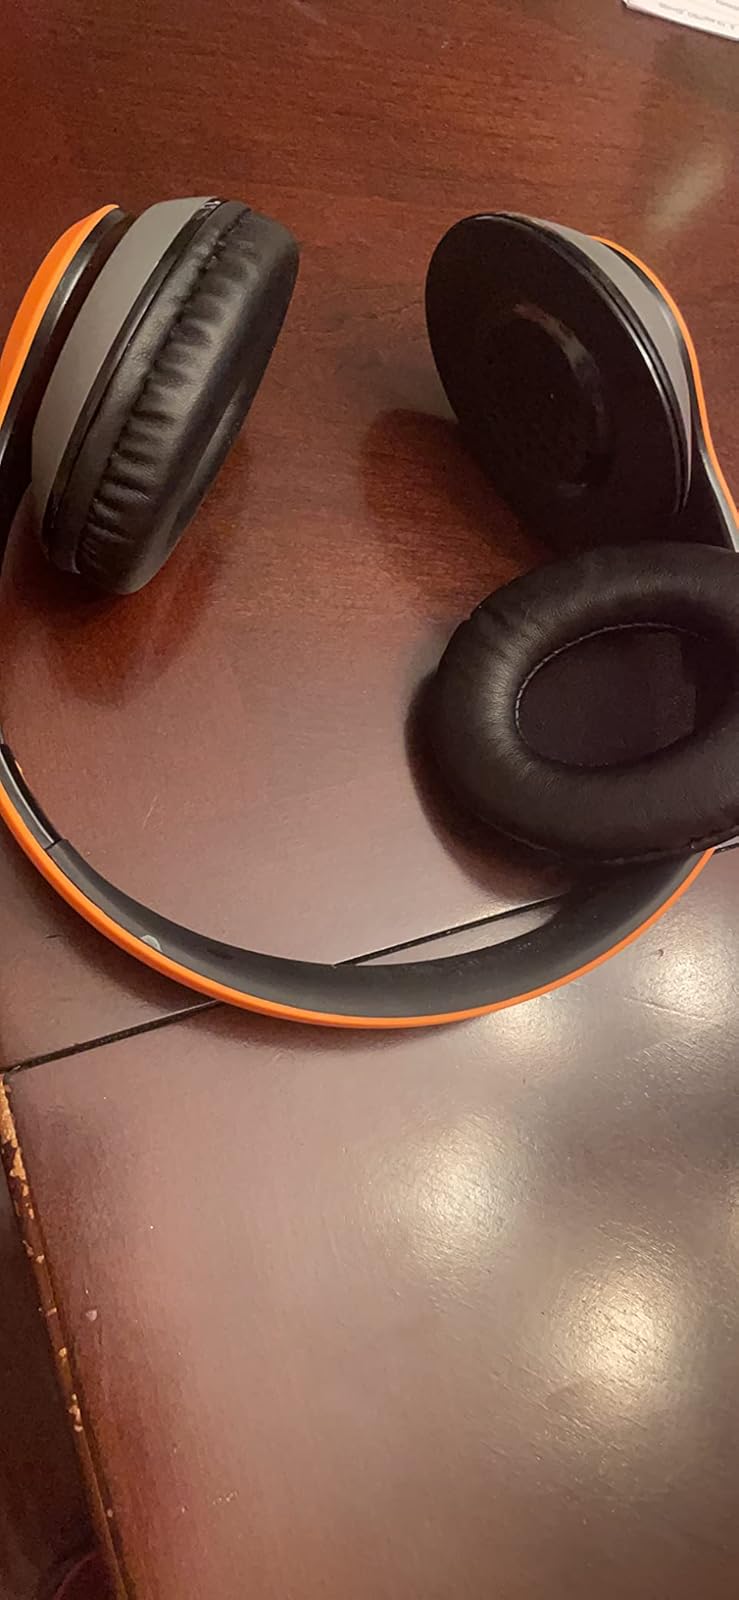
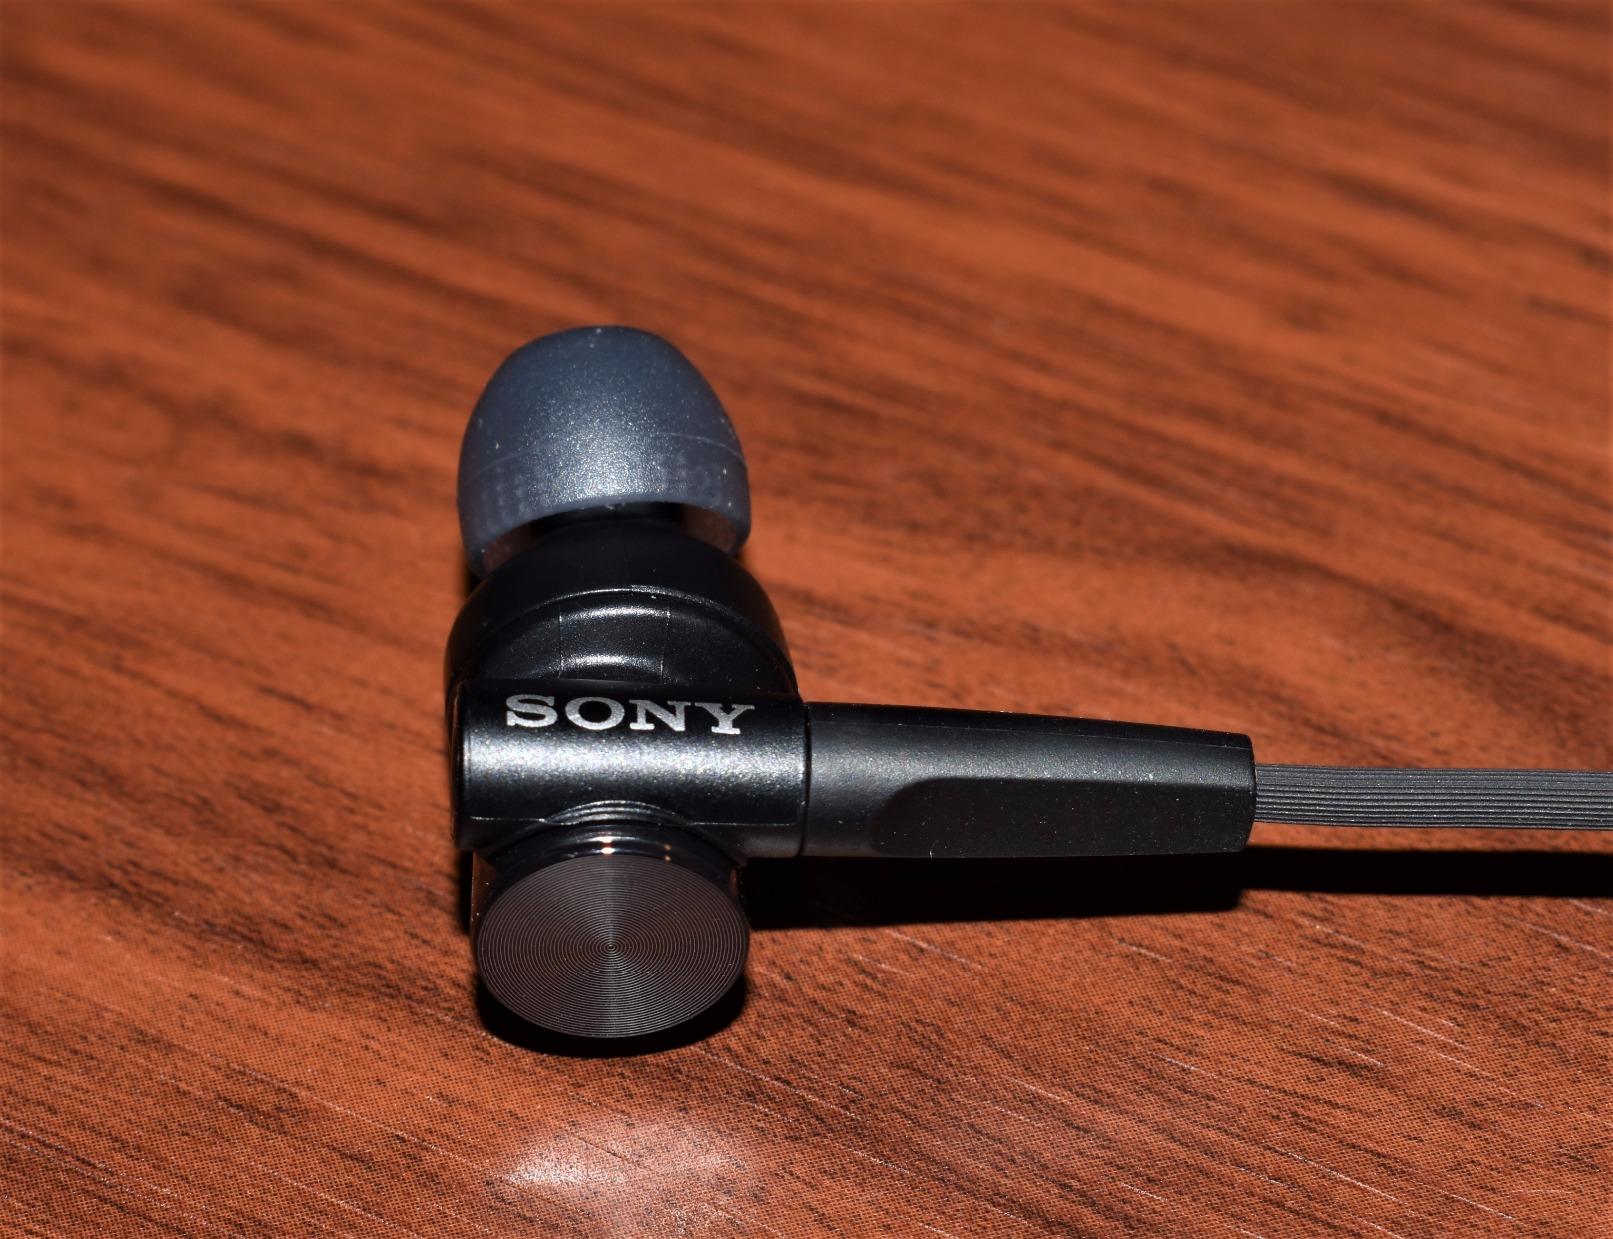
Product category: headphones
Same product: no